Sanusi Hardjadinata

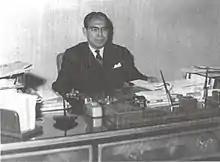
Sanusi Hardjadinata as the Ambassador of Indonesia to Egypt

Sanusi was appointed as the ambassador of Indonesia to Egypt, following his dismissal as the Minister of Home Affairs. At first, Sanusi was worried about becoming an ambassador. He felt that he had no previous diplomatic background. When he asked about the problem to Subandrio, the Minister of Foreign Affairs at that time, Subandrio gave him a thick book about the tasks and duties of an ambassador. He read the book before and during his term as the ambassador from 1960 until 1964. The book was very helpful, as Sukarno commenting that his work as an ambassador "wasn't disappointing".